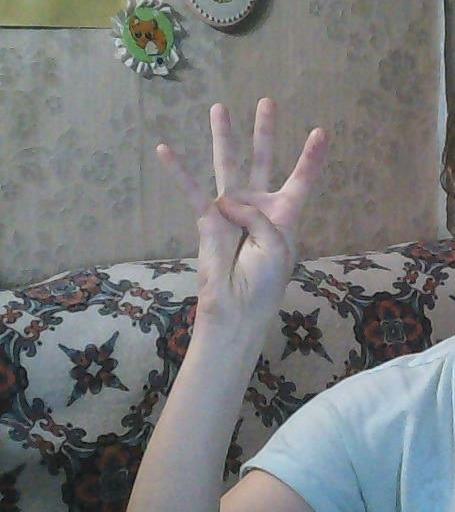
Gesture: four